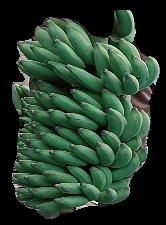
Variety: elakki-bale
Grade: grade1